US Coast and Geodetic Survey Seismological and Geomagnetic House

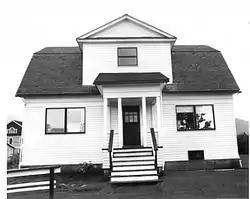
1985 United States Forest Service photo

The US Coast and Geodetic Survey Seismological and Geomagnetic House, also known as the Forest Service House, is a historic house at 210 Seward Street in Sitka, Alaska. Constructed by the United States Coast and Geodetic Survey in 1916, it has seen a variety of uses by the Coast and Geodetic Survey, United States Army Signal Corps, and United States Forest Service. It was placed on the National Register of Historic Places in 1986.